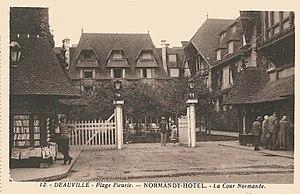
Carte postale ancienne (vers 1928-1930) des lieux de villégiatures de Deauville (Calvados, France)
Le Normandy Barrière est un hôtel-palace français. Inauguré en 1912, il est le navire amiral du groupe Barrière, à Deauville dans le Calvados en Normandie. Les façades sont recensées à l'Inventaire général du patrimoine culturel.